Charles Felix of Sardinia

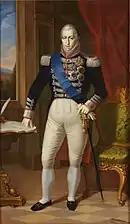
Posthumous portrait by Francesco Marabotti,

Charles Emmanuel IV was childless and, after the death of his wife, he abdicated in favour of his brother Victor Emmanuel I on 4 June 1802. The latter did not take possession of the domains in Sardinia himself, preferring to entrust them to Charles Felix as viceroy.